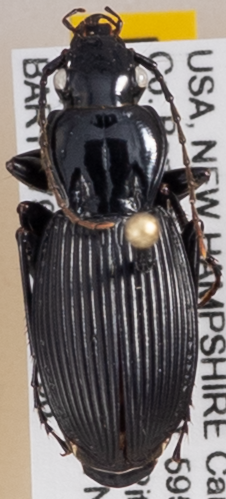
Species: Pterostichus lachrymosus
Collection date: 2022-07-06
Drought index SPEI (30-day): -1.376
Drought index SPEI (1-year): -0.692
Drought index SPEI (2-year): -1.28